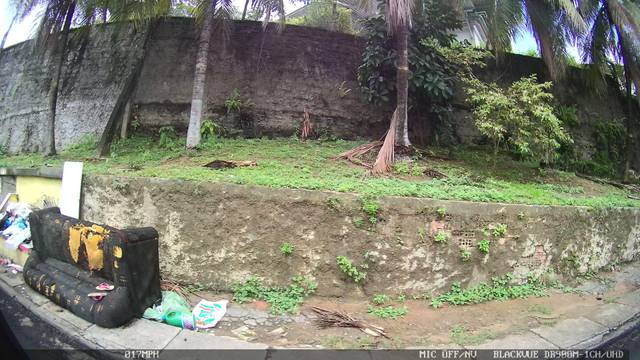
Region: Brazil
Coordinates: -3.14, -60.002